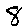
Label: 8